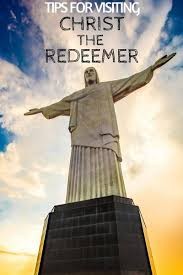
Landmark: Christ the Reedemer